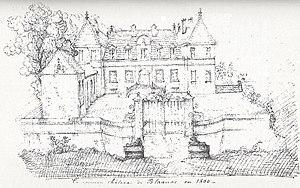
Blagnac, le nouveau château en 1800.
Blagnac est une commune française située dans le sud-ouest de la France, dans le département de la Haute-Garonne, en région Occitanie. Historiquement Blanhac, la commune fait partie du pays traditionnel du Languedoc et de la région historique de l'Occitanie.